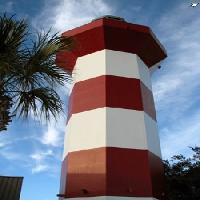
Weather: sun or clear